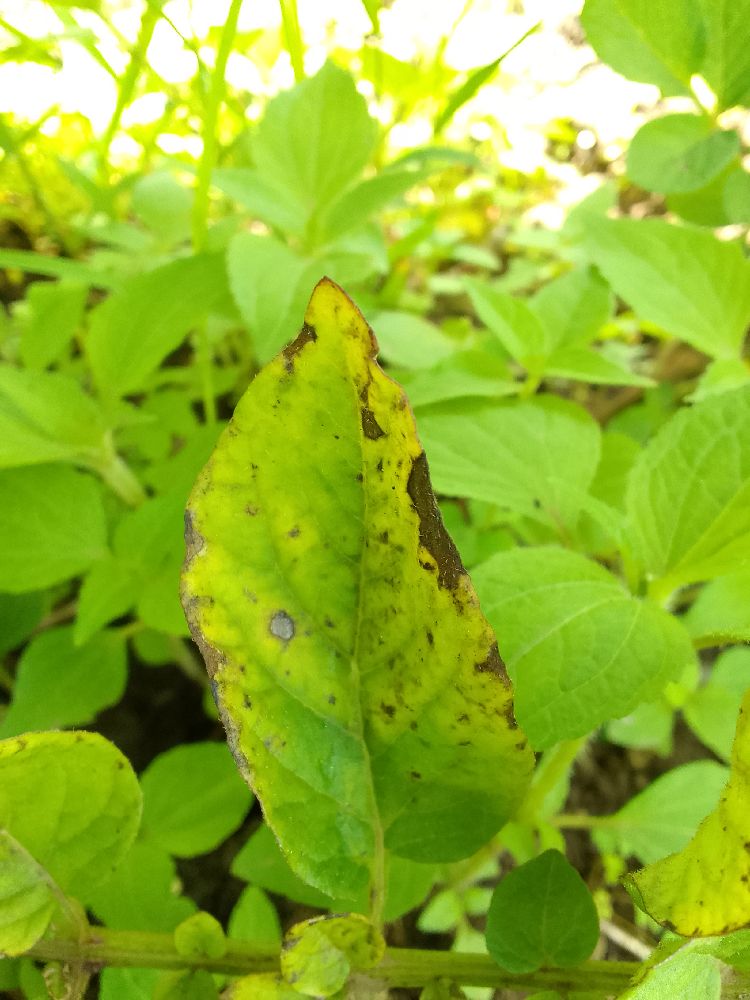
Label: Early blight